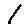
Label: 1